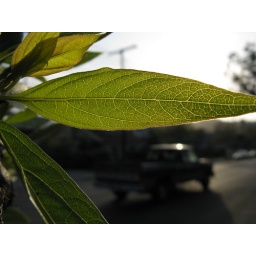
An old truck drives by as the sun electrifies the veins of a tree in Highland Park, Los Angeles, CA.